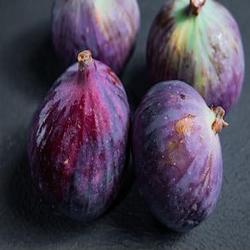
Label: Fig